The Rape of the A*P*E*

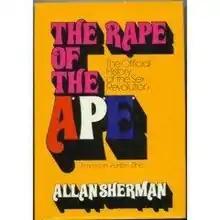
Cover of first edition

The Rape of the A*P*E* is a satirical book that was written by the musician and satirist Allan Sherman. It was commissioned and published by Playboy Press, in July 1973. The acronym A.P.E. in the title is interpreted in more than one way, including “American Puritan Ethic.” The book’s lengthy subtitle — "The Official History of the Sex Revolution 1945–1973: The Obscening of America. An R.S.V.P. Document" — contains an abbreviation for “Redeeming Social Value Pornography.”